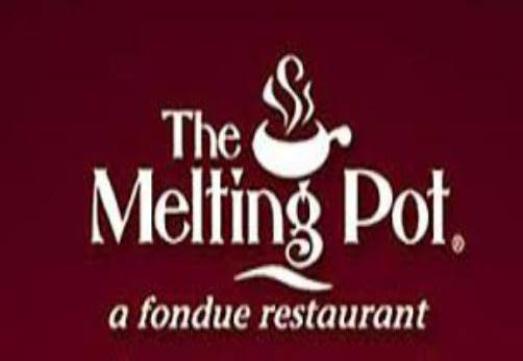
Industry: Food